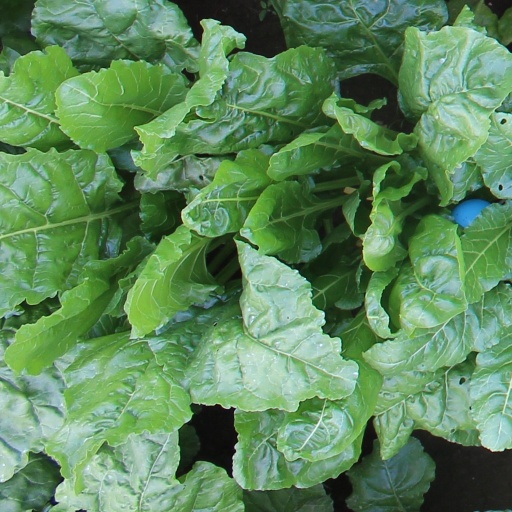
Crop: sugar beet